Question: Please indicate a possible affordance area of the drink_with_bottle that can be used for drinking
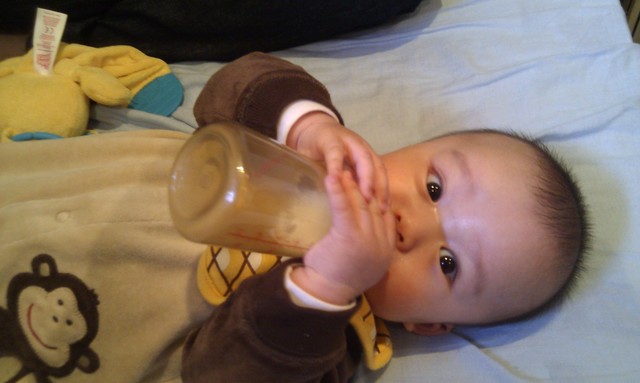
Answer: [167.5, 131.5, 377.5, 259.5]